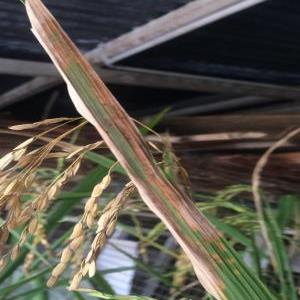
Disease: Bacterialblight